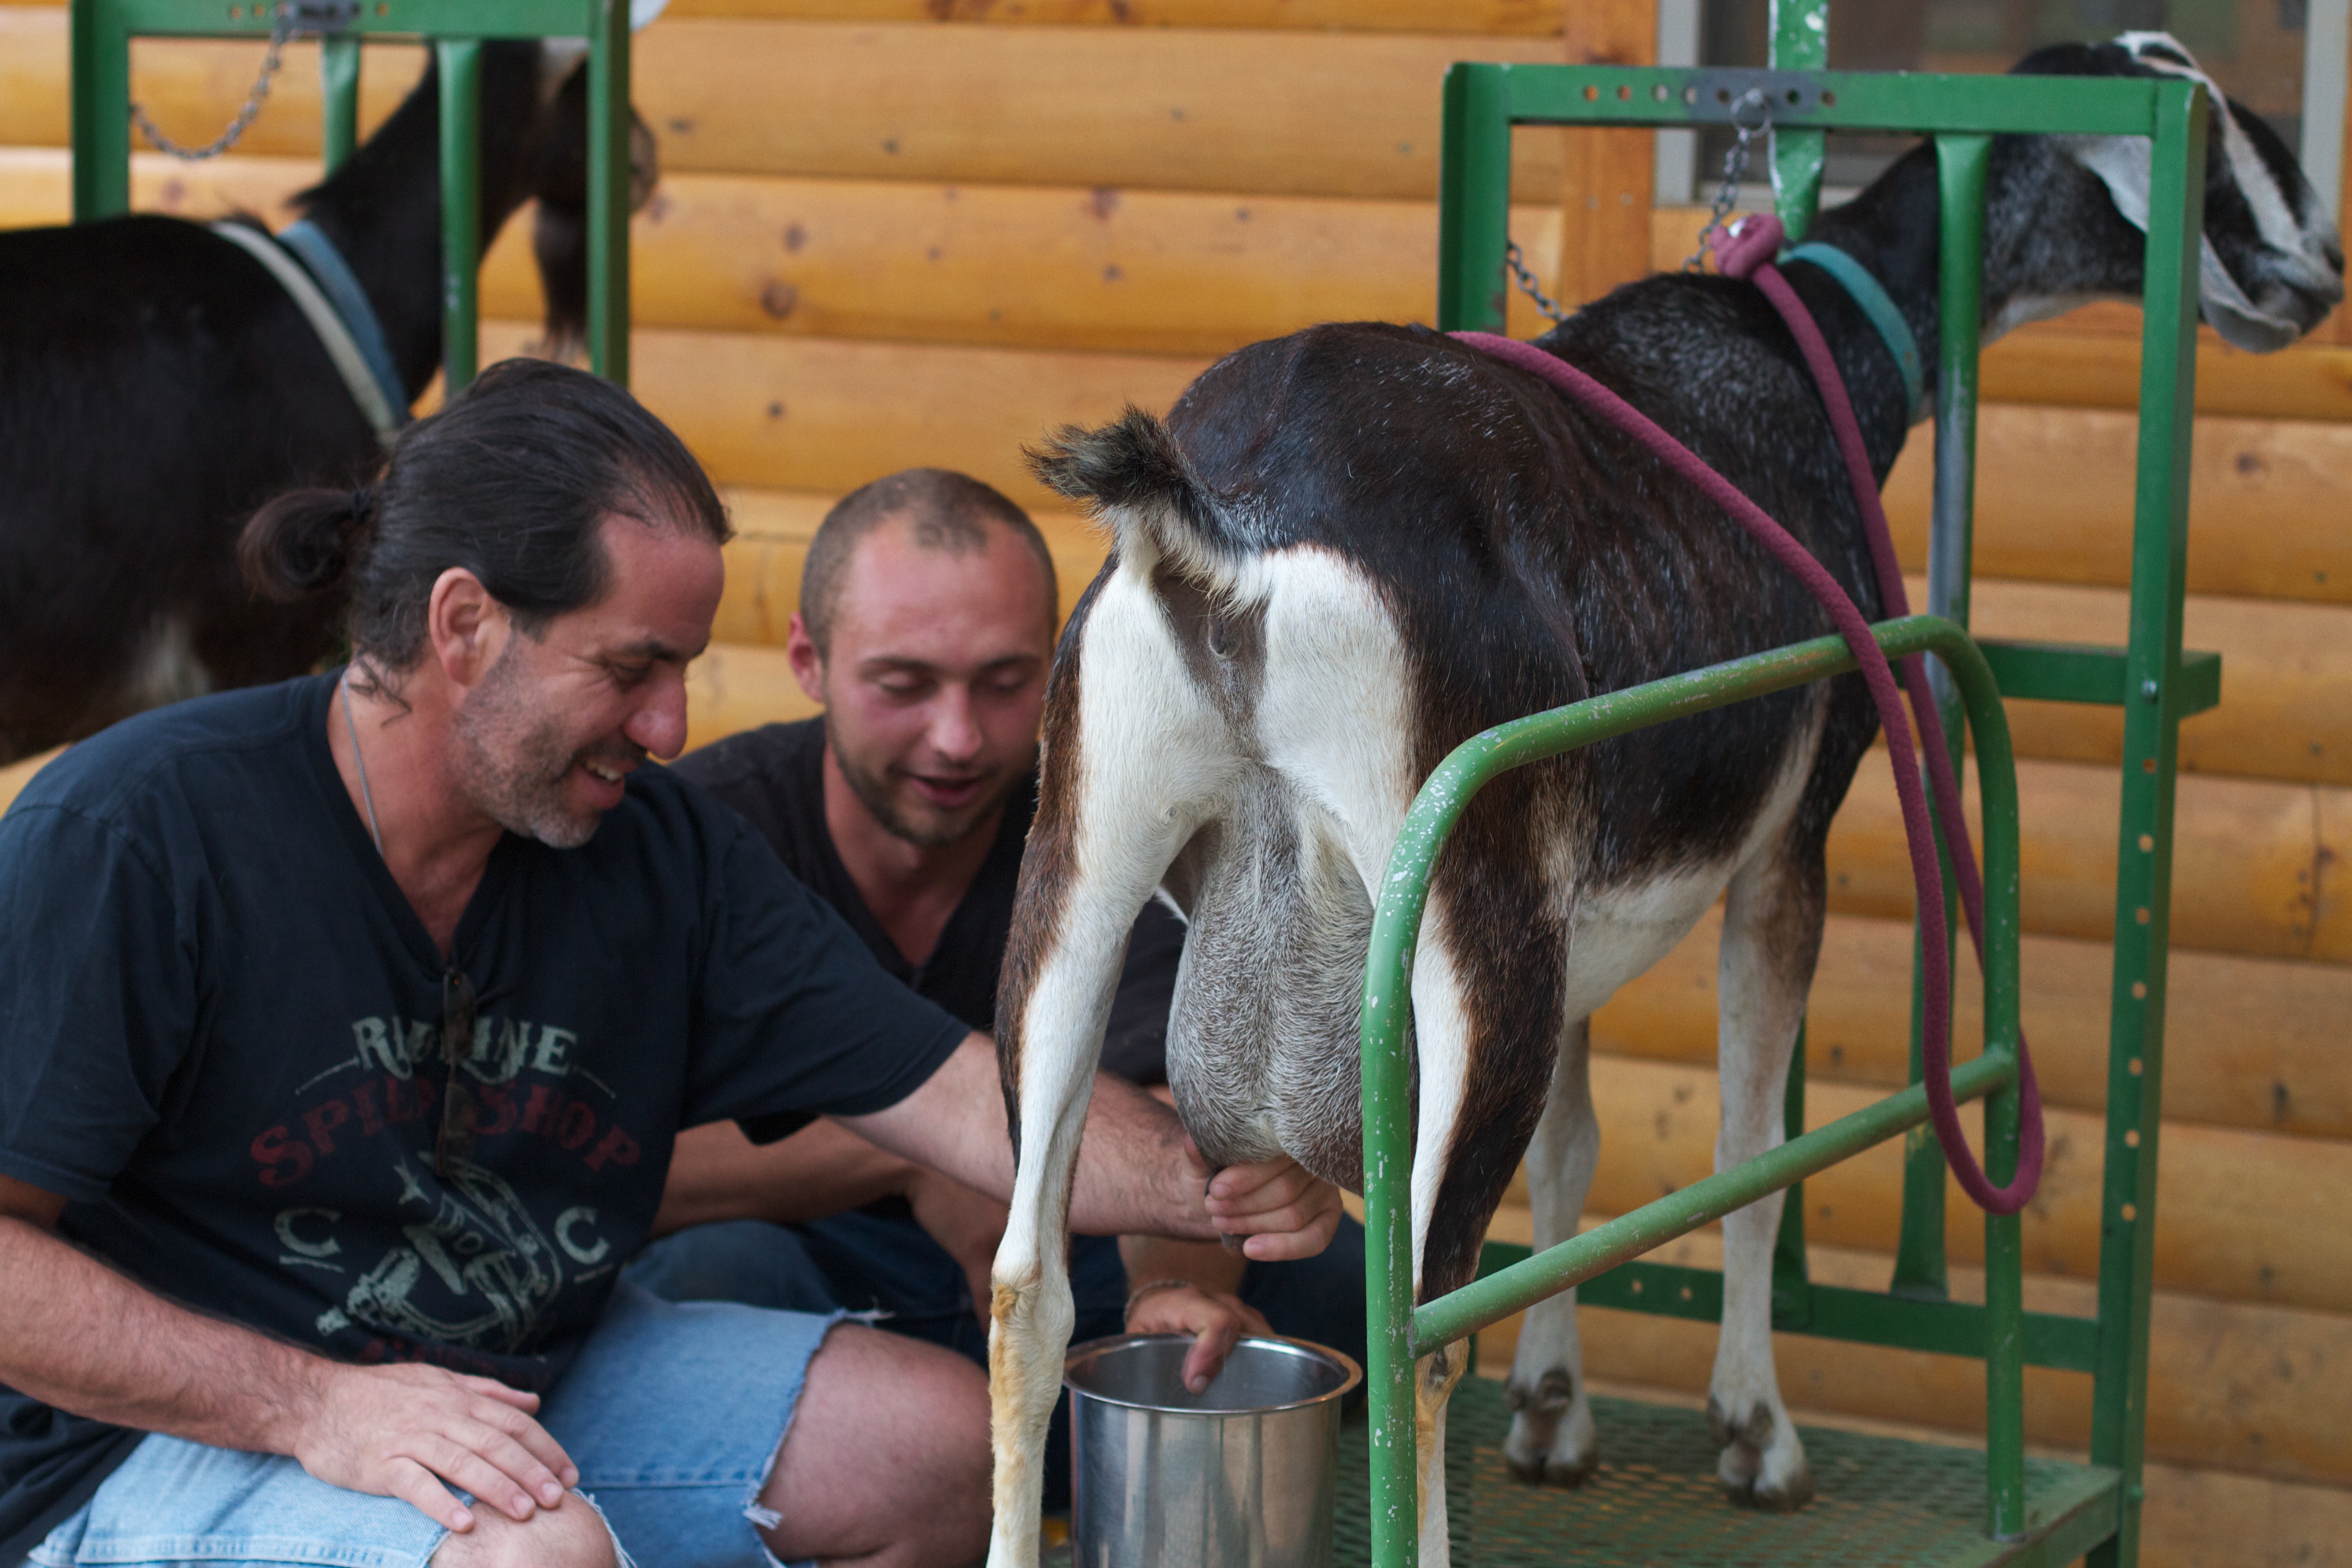
goat, goats, dairy, dairy cow, cattle like mammal